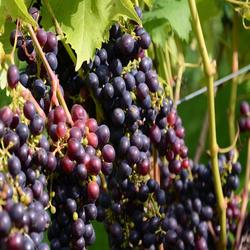
Label: Grapes